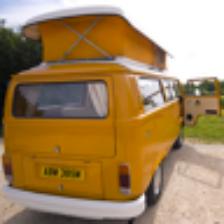
Label: NonHuman